History of genetic engineering

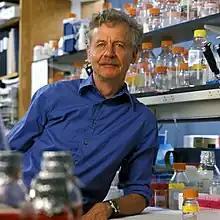

In 1974 Rudolf Jaenisch created a transgenic mouse by introducing foreign DNA into its embryo, making it the world's first transgenic animal. Jaenisch was studying mammalian cells infected with simian virus 40 (SV40) when he happened to read a paper from Beatrice Mintz describing the generation of chimera mice. He took his SV40 samples to Mintz's lab and injected them into early mouse embryos expecting tumours to develop. The mice appeared normal, but after using radioactive probes he discovered that the virus had integrated itself into the mice genome. However the mice did not pass the transgene to their offspring. In 1981 the laboratories of Frank Ruddle, Frank Constantini and Elizabeth Lacy injected purified DNA into a single-cell mouse embryo and showed transmission of the genetic material to subsequent generations.